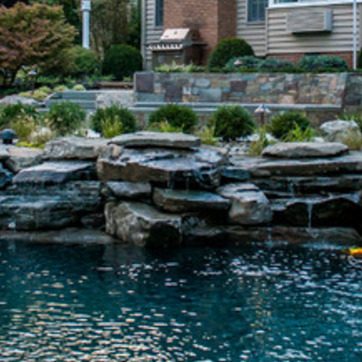
Material: stone